Zhongpu

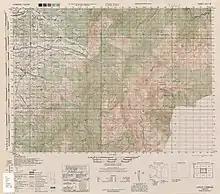
Map of Zhongpu (labeled as Chūho) and surrounding area (1944)

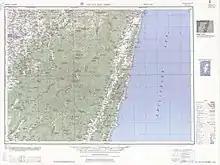
Map of the region including Zhongpu (labeled as Chung-pu (Chūho) ) (1951)

The township comprises 22 villages: Dingpu, Fushou, Hemei, Hemu, Hexing, Jinlan, Longmen, Longxing, Ruifeng, Sanceng, Shekou, Shenkeng, Shinong, Tongren, Tungxing, Wantan, Yanguan, Yiren, Yumin, Yunshui, Zhonglun and Zhongpu.